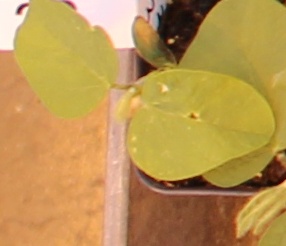
Label: Soybean